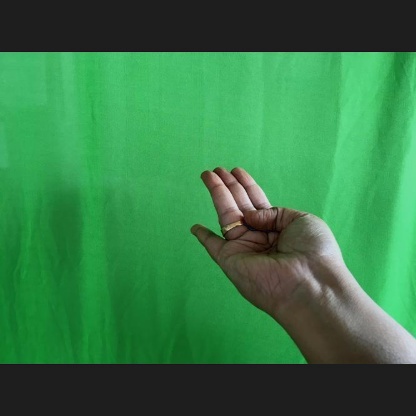
Mudra: Chaturam